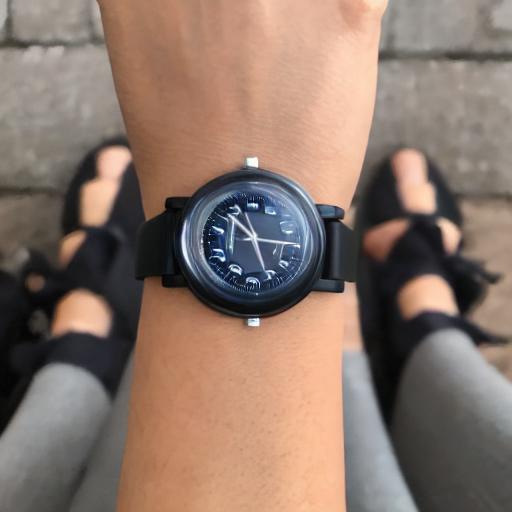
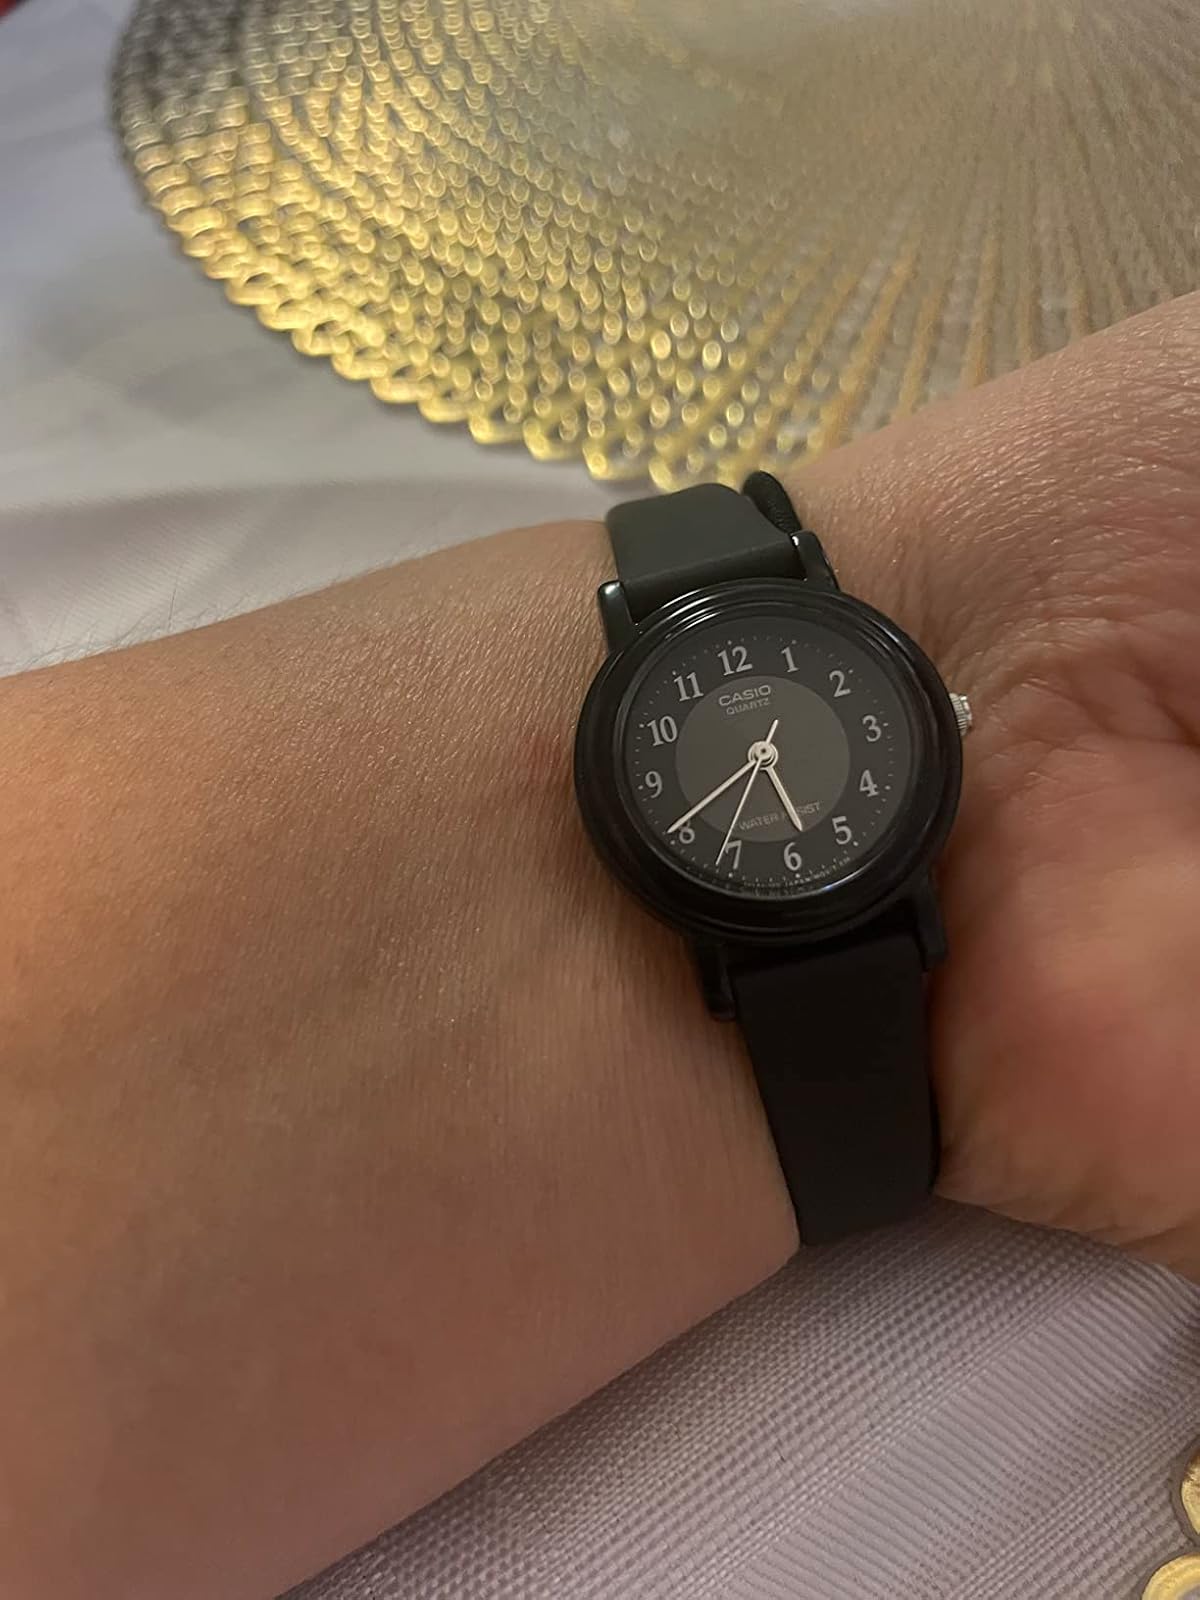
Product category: accessories_watch
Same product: no